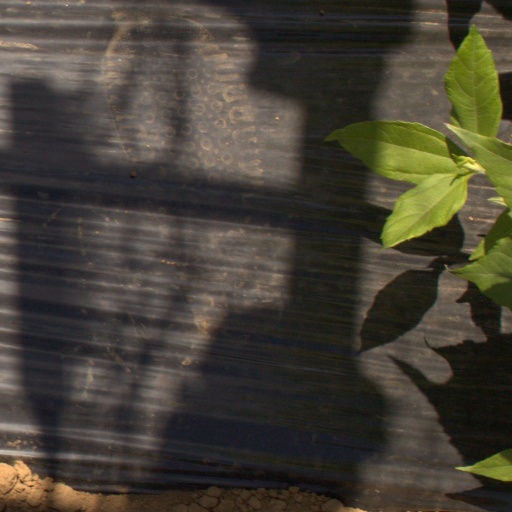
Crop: Jerusalem artichoke